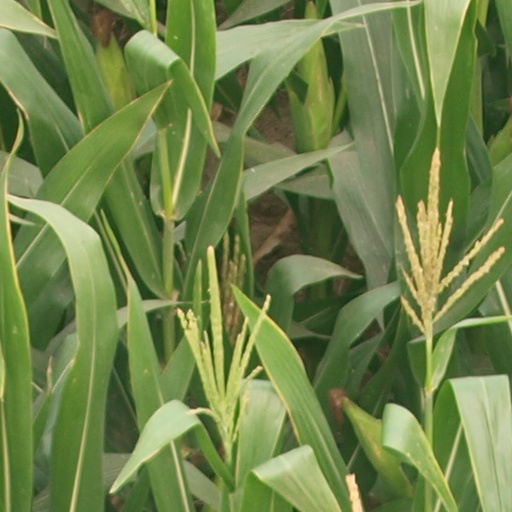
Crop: maize; corn